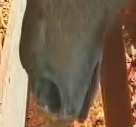
Face region: mouth_nostrils (mouth_chin_nostrils_and_profile)
Pain indicator: not_present